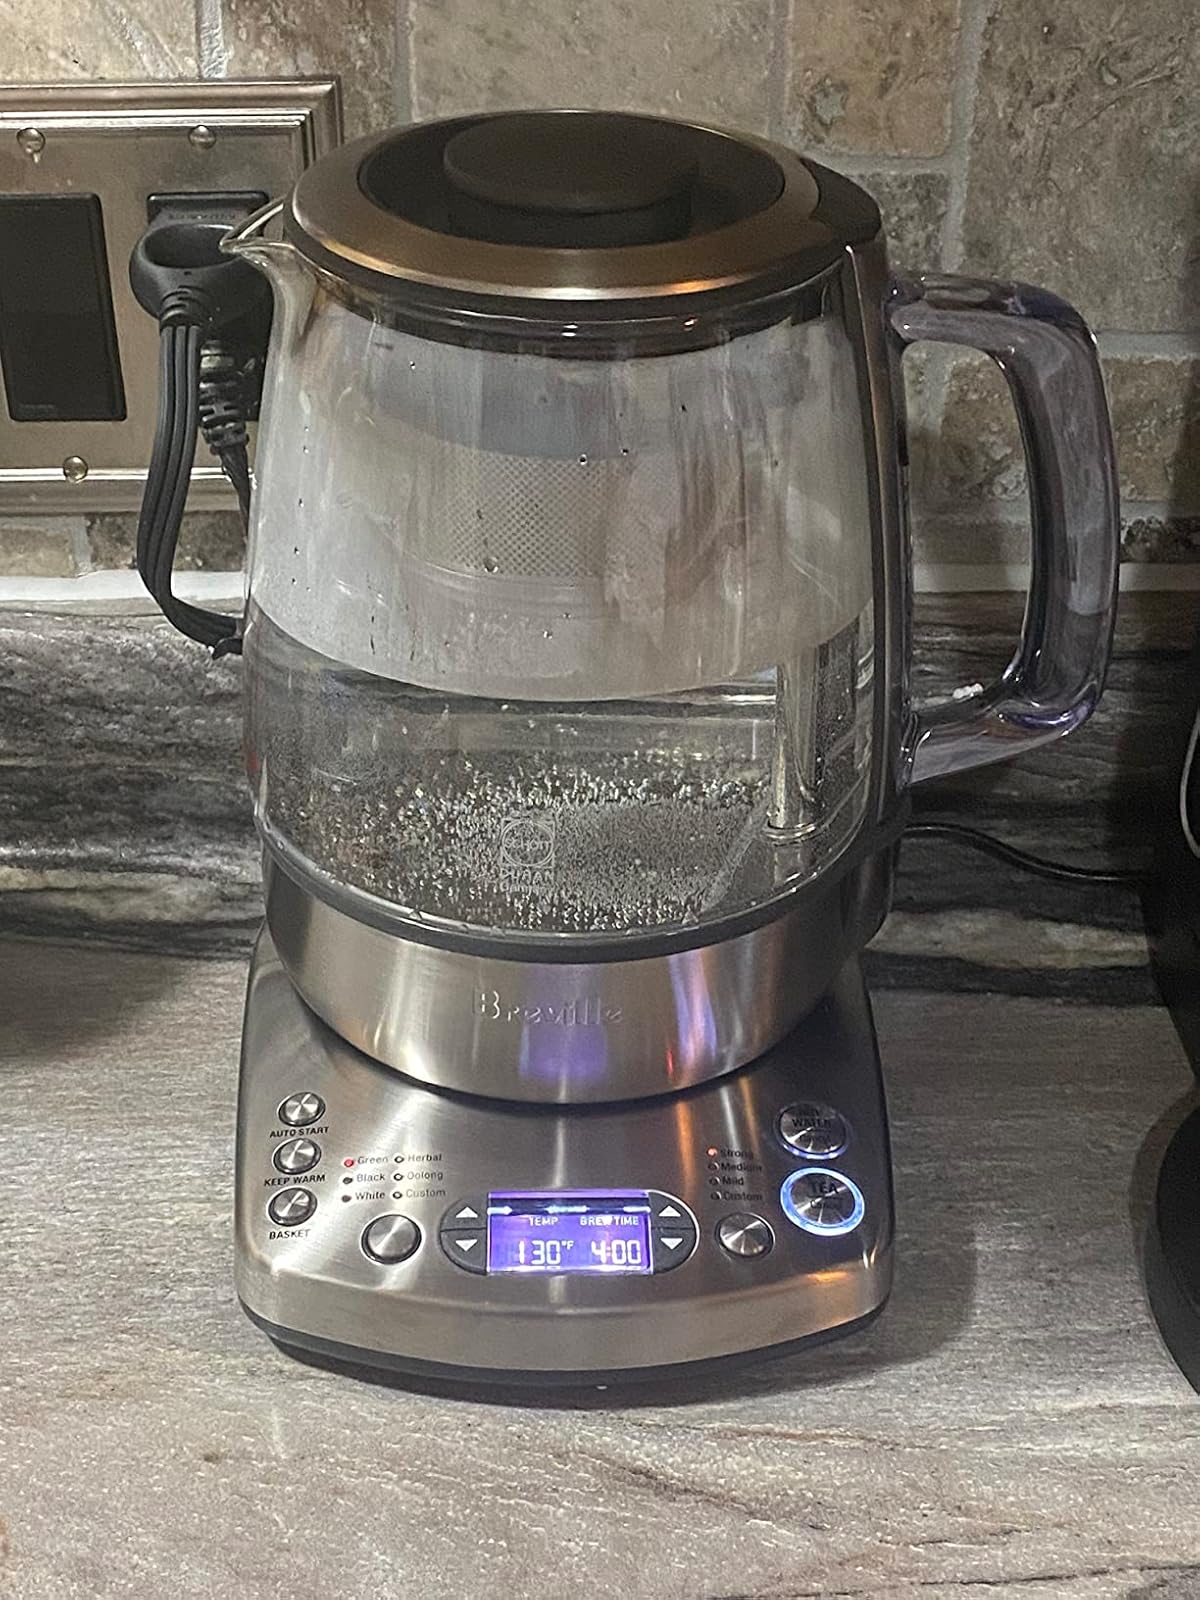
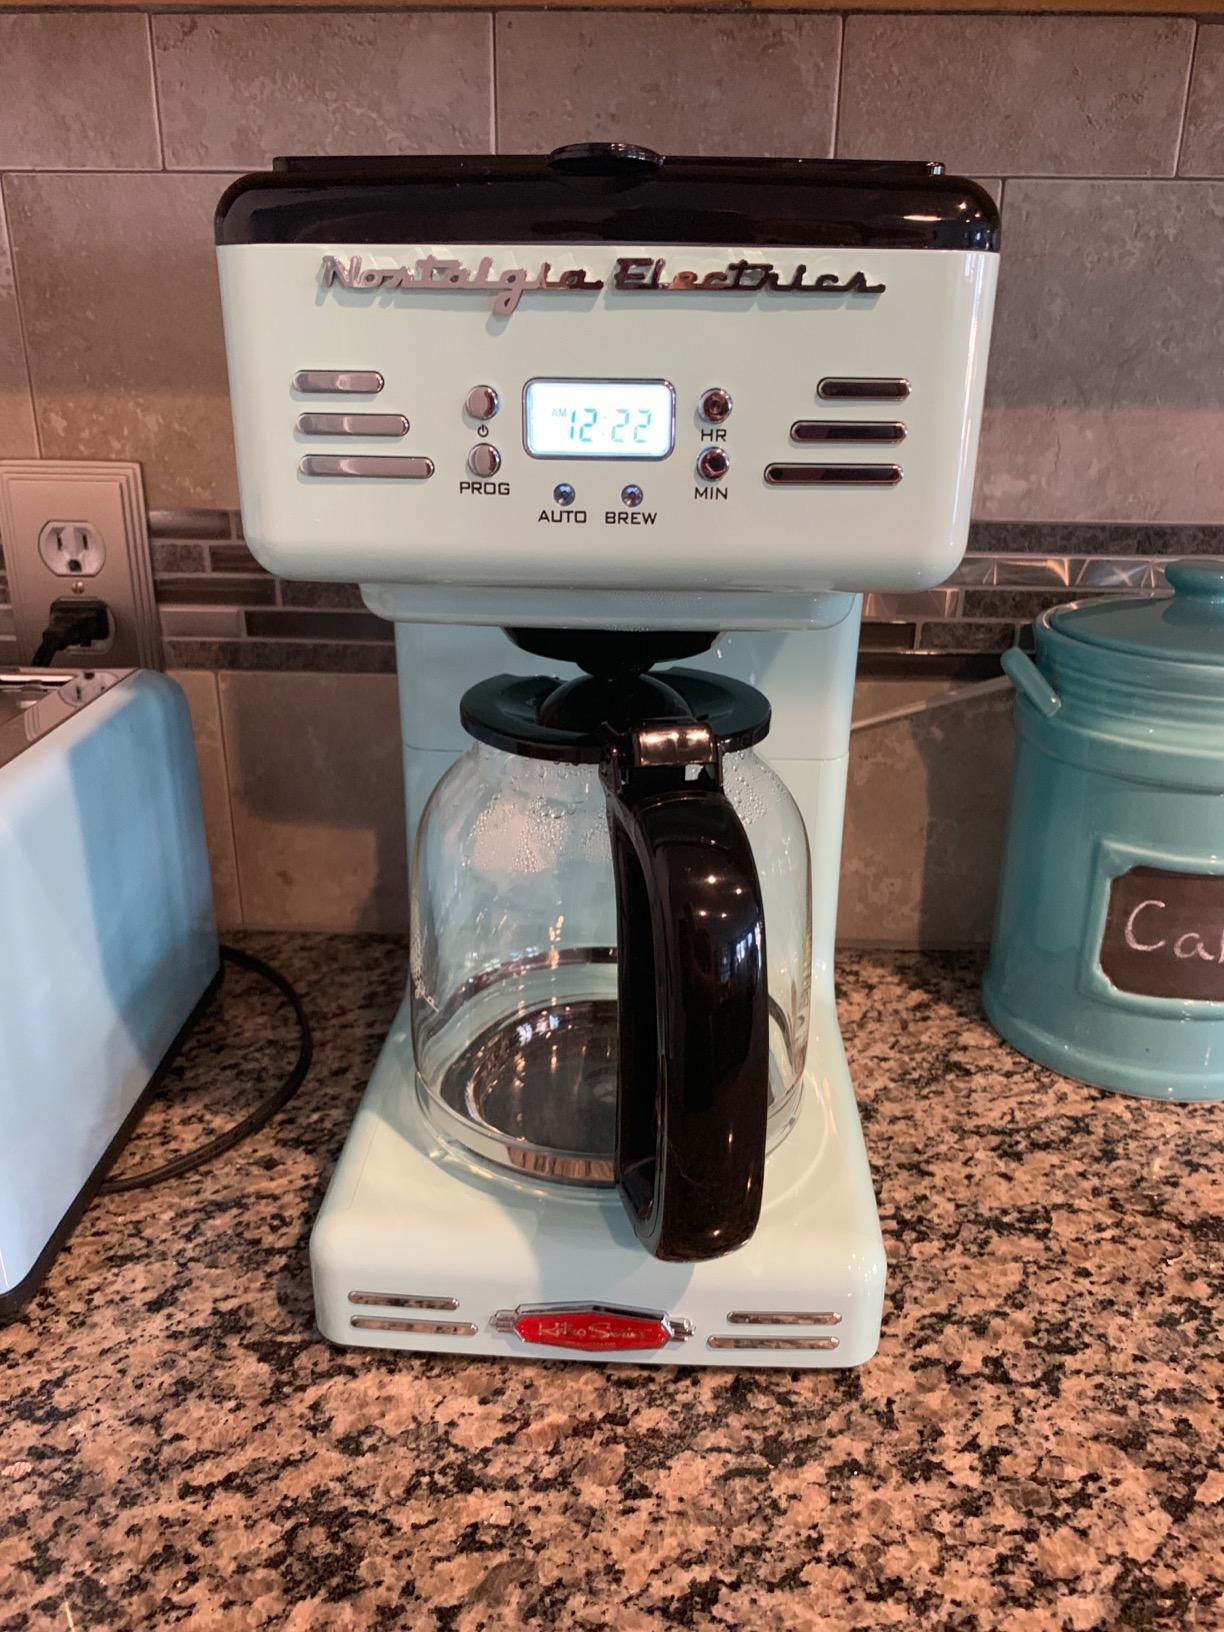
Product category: items_tea
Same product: no